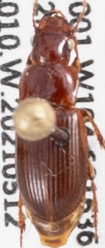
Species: Harpalus desertus
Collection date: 2021-05-12
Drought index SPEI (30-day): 1.382
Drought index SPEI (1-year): -0.476
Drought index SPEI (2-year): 0.23